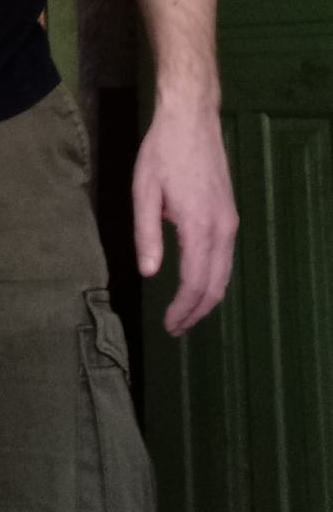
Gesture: no_gesture